54th International Film Festival of India

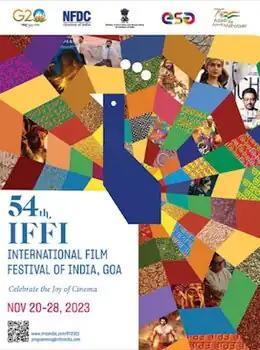
Official poster

The 54th International Film Festival of India opened on 20 November 2023 with "Catching Dust" by Stuart Gatt in Goa. Shekhar Kapur an Indian filmmaker served as chairperson of the international jury. This year a new award category Best Web Series Award was introduced in the festival. 32 entries in 10 languages from 15 Over-the-top media service platforms were selected to compete for this award.